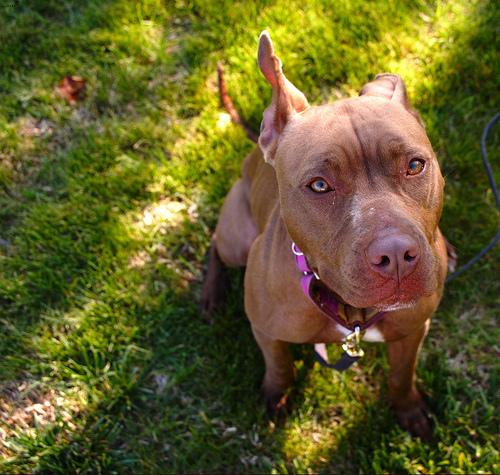
Breed: american pit bull terrier